Malang Regency

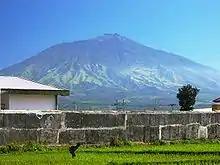
Mount Arjuno viewed from Singosari, Malang Regency.

The southern sector of Malang Regency has 39 natural beaches, 5 of which are frequently visited. Access to the beaches is limited and can be difficult for large vehicles.